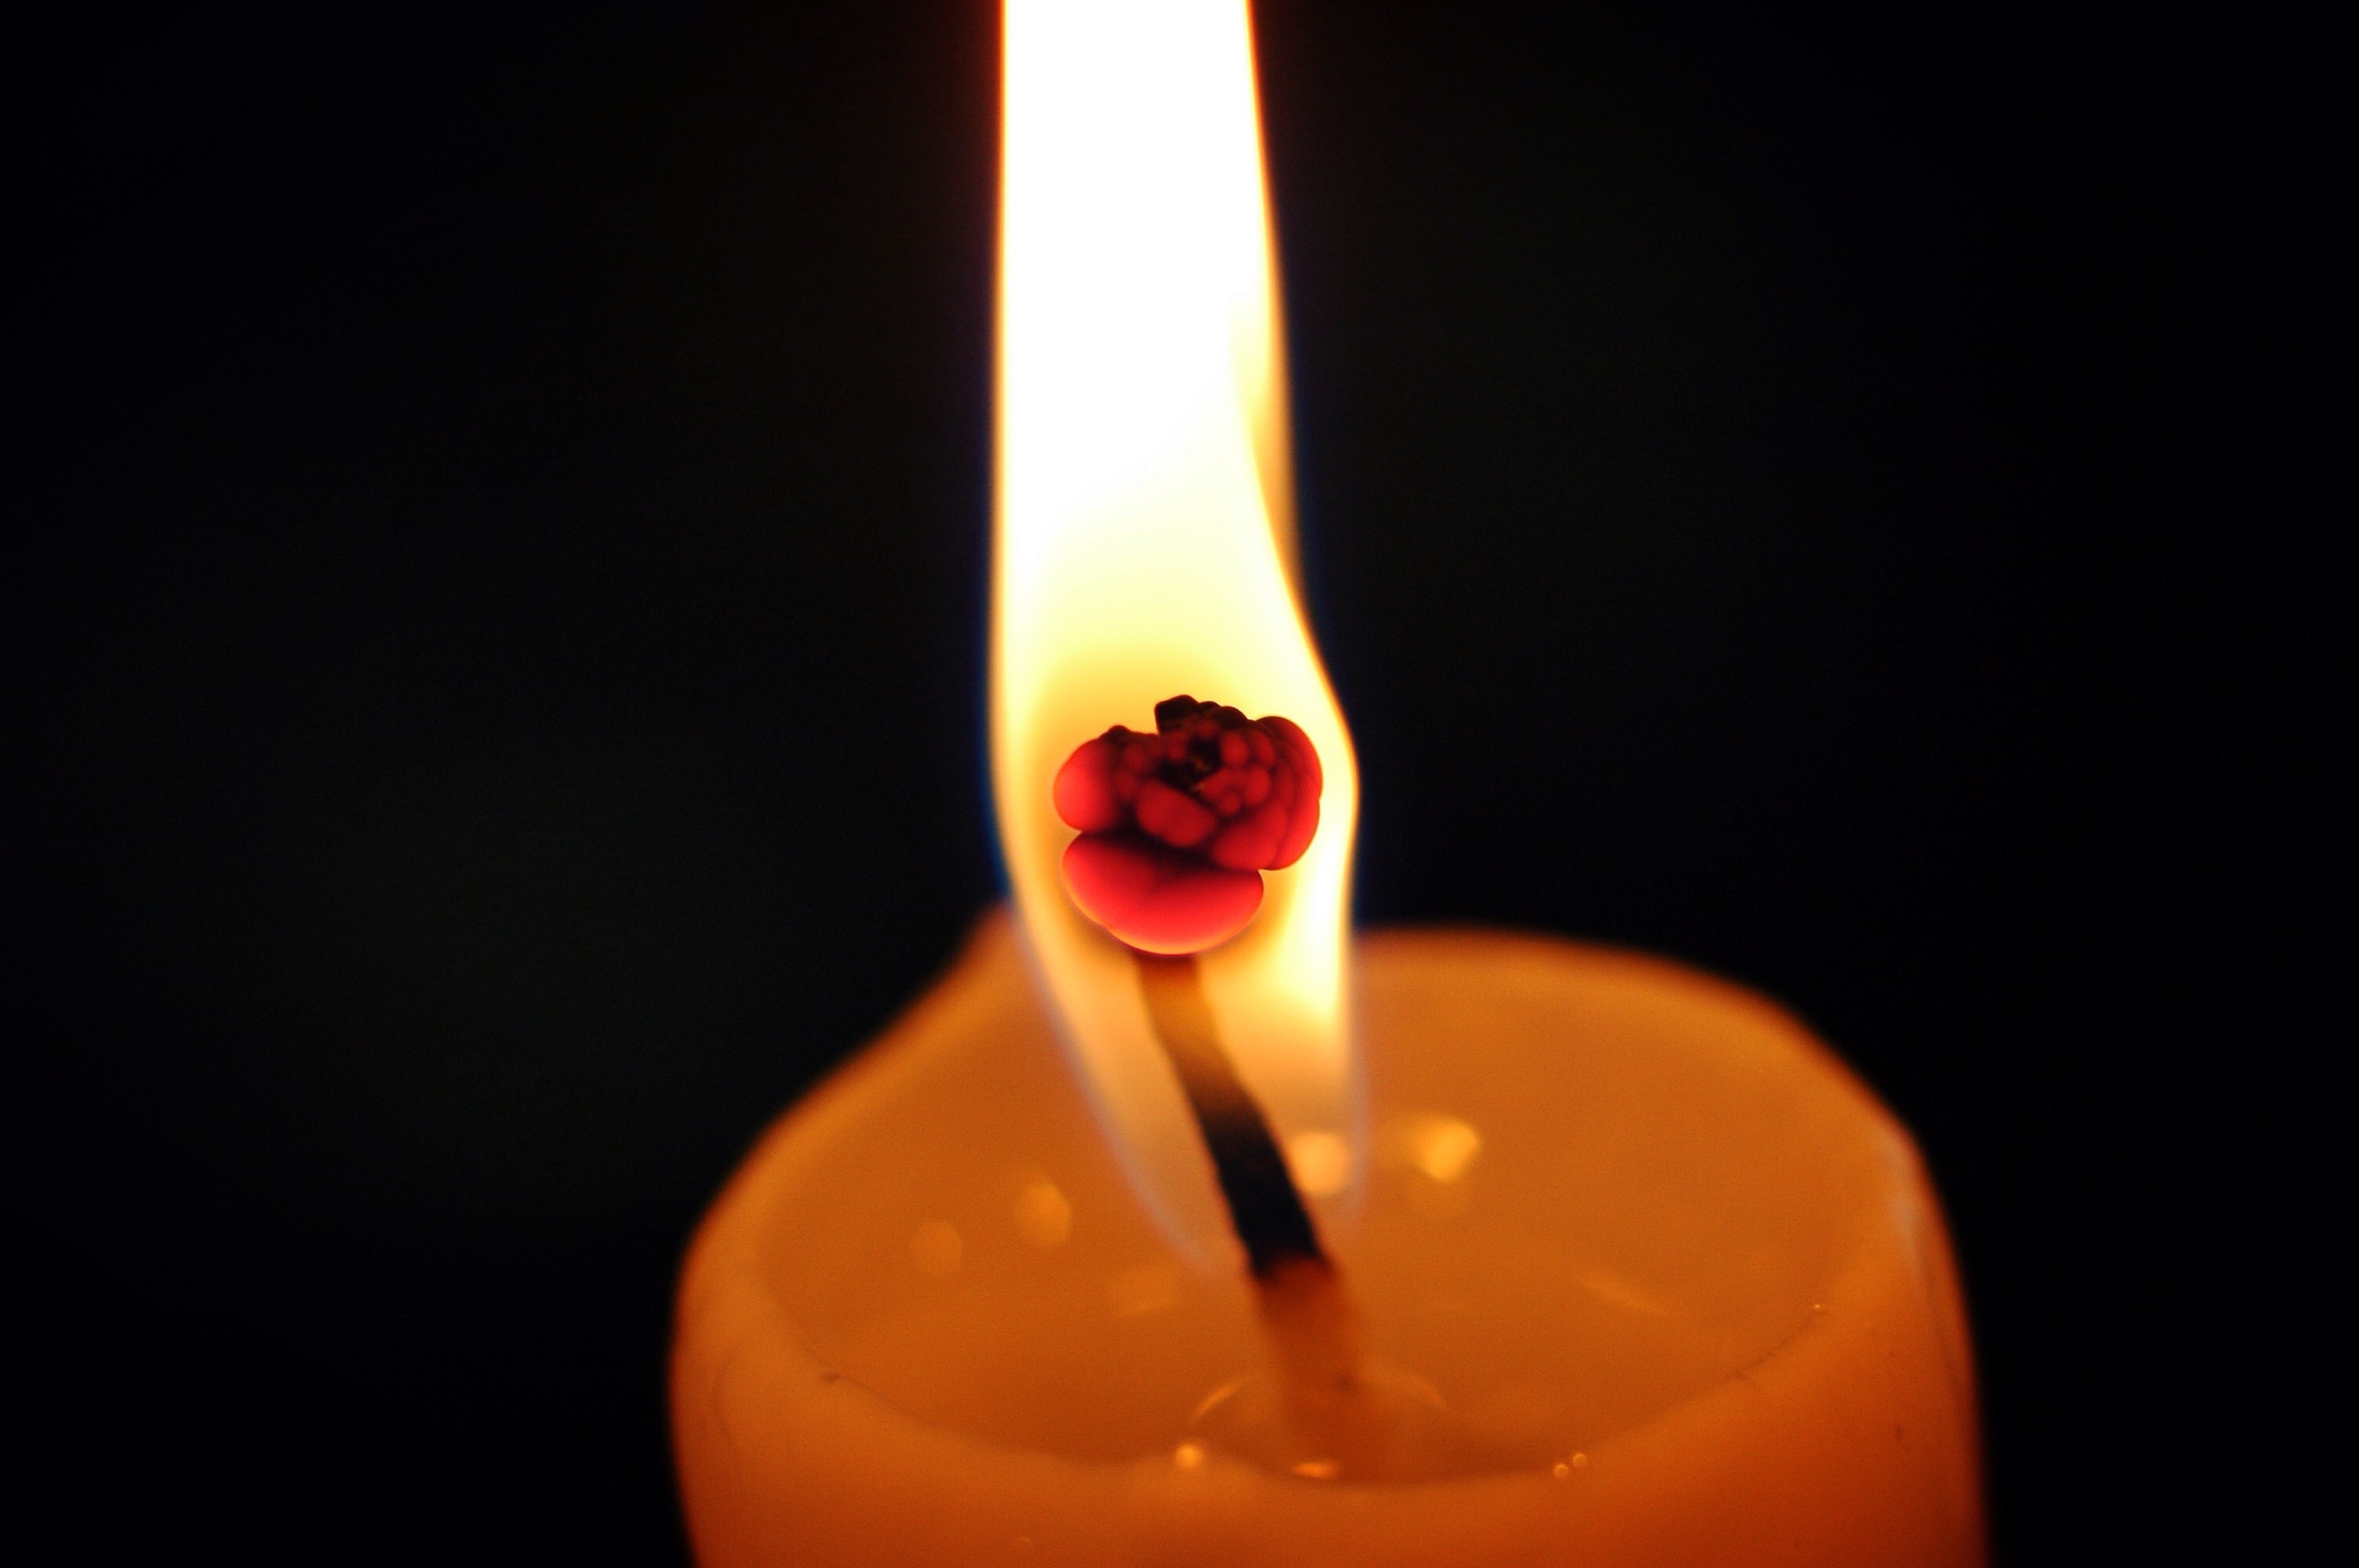
night, red, flame, fire, yellow, candle, lighting, decor, candlelight, macro photography, tabitha